Nifurtimox

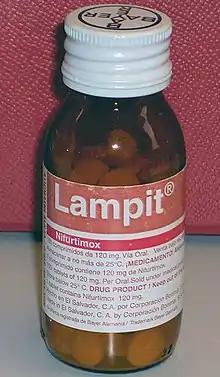
A bottle of nifurtimox

Nifurtimox is licensed for use in Argentina, the United States, Turkey and Germany amongst others. It was approved for medical use in the United States in August 2020.